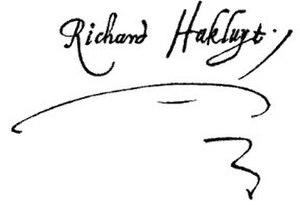
Richard Hakluyt, chapelain de la cathédrale de Bristol et archidiacre de l'abbaye de Westminster, est un géographe, historien, traducteur, éditeur et diplomate anglais de l'époque élisabéthaine. Il fut, par ses livres l'un des plus ardents propagandistes de l'expansion de l'Angleterre outre-mer.